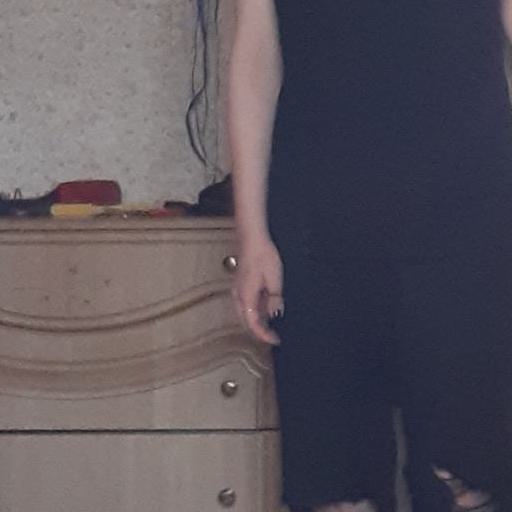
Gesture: no_gesture